Special Operations Command Korea

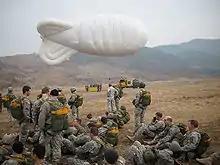
SOCKOR soldiers conduct airborne jumps with a helium blimp and gondola at the ROK Drop Zone on 5 March 2009 during Exercise Key Resolve 09.

The Special Operations Command Korea or SOCKOR, the United States (U.S.) Theater Special Operations Command (TSOC) in the Republic of Korea (ROK), is a Sub-Unified Command assigned under the Combatant Command (CCMD) of United States Special Operations Command (USSOCOM), who delegated Operational Command (OPCON) of SOCKOR to the U.S. Indo-Pacific Command (USINDOPACOM) Commander, who further delegated OPCON of SOCKOR to the United States Forces Korea (USFK) Commander.